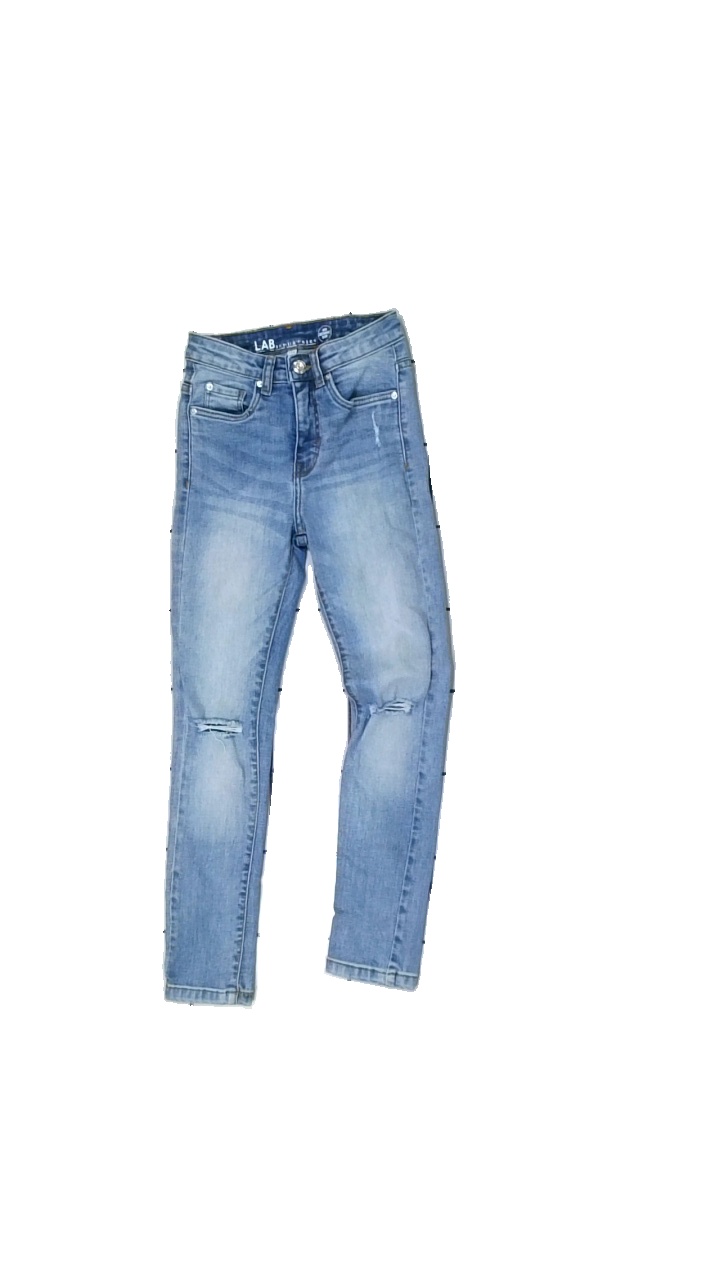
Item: Jeans (Children)
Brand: Lab Industries (kappahl)
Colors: Blue
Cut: Regular
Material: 100% cotton
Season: All
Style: Denim
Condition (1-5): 3
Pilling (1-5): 5
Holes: Major
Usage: Remake
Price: <50